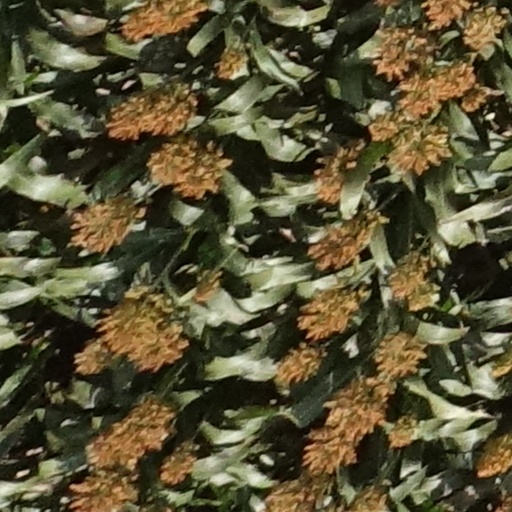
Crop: sorghum